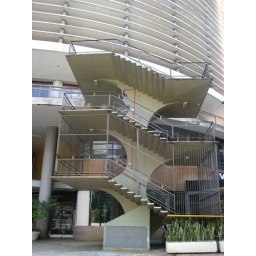
In downtown Sao Paulo.. the largest residential floor plates in the world.